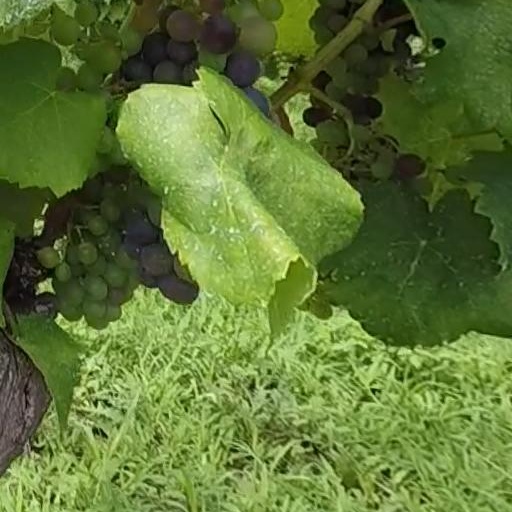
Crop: grape